Rambo: First Blood Part II

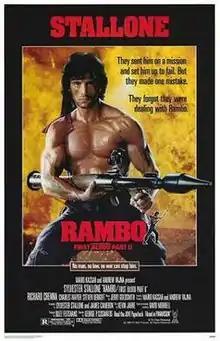
Theatrical release poster

Rambo: First Blood Part II is a 1985 American war action film starring Sylvester Stallone as Vietnam War veteran John Rambo. A sequel to "First Blood" (1982), it is the second installment in the "Rambo" film series. The film was directed by George P. Cosmatos from a story by Kevin Jarre, with a screenplay by James Cameron and Stallone. It co-stars Richard Crenna, who reprises his role as Colonel Sam Trautman, along with Charles Napier, Julia Nickson, and Steven Berkoff.